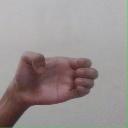
अक्षर: ख